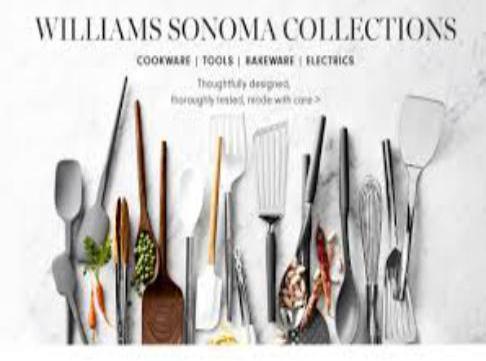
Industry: Clothes